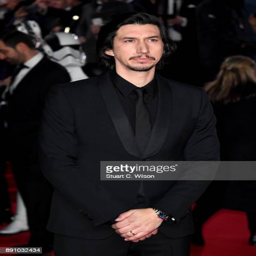
actor attends the european premiere